Fonzie

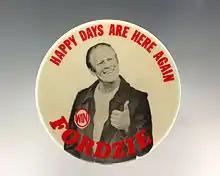
A campaign button for Gerald Ford's 1976 presidential campaign

Micky Dolenz auditioned and was in the running to portray the Fonz, but the part ultimately was given to Henry Winkler. Fonzie was originally envisioned as a tall blonde male character.